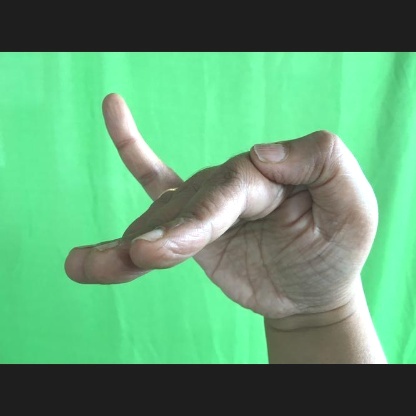
Mudra: Hamsapaksha